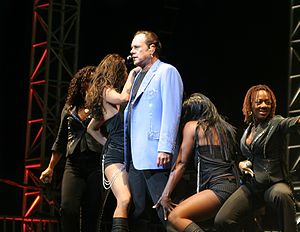
KC and the Sunshine Band
KC and the Sunshine Band er en amerikansk musikgruppe fra Hialeah i delstaten Florida, dannet i 1973. De er kendt for hits som; "That's the Way", " Shake Your Booty", "I'm Your Boogie Man", "Keep It Comin' Love", "Get Down Tonight", "Boogie Shoes", "Please Don't Go" og "Give It Up".